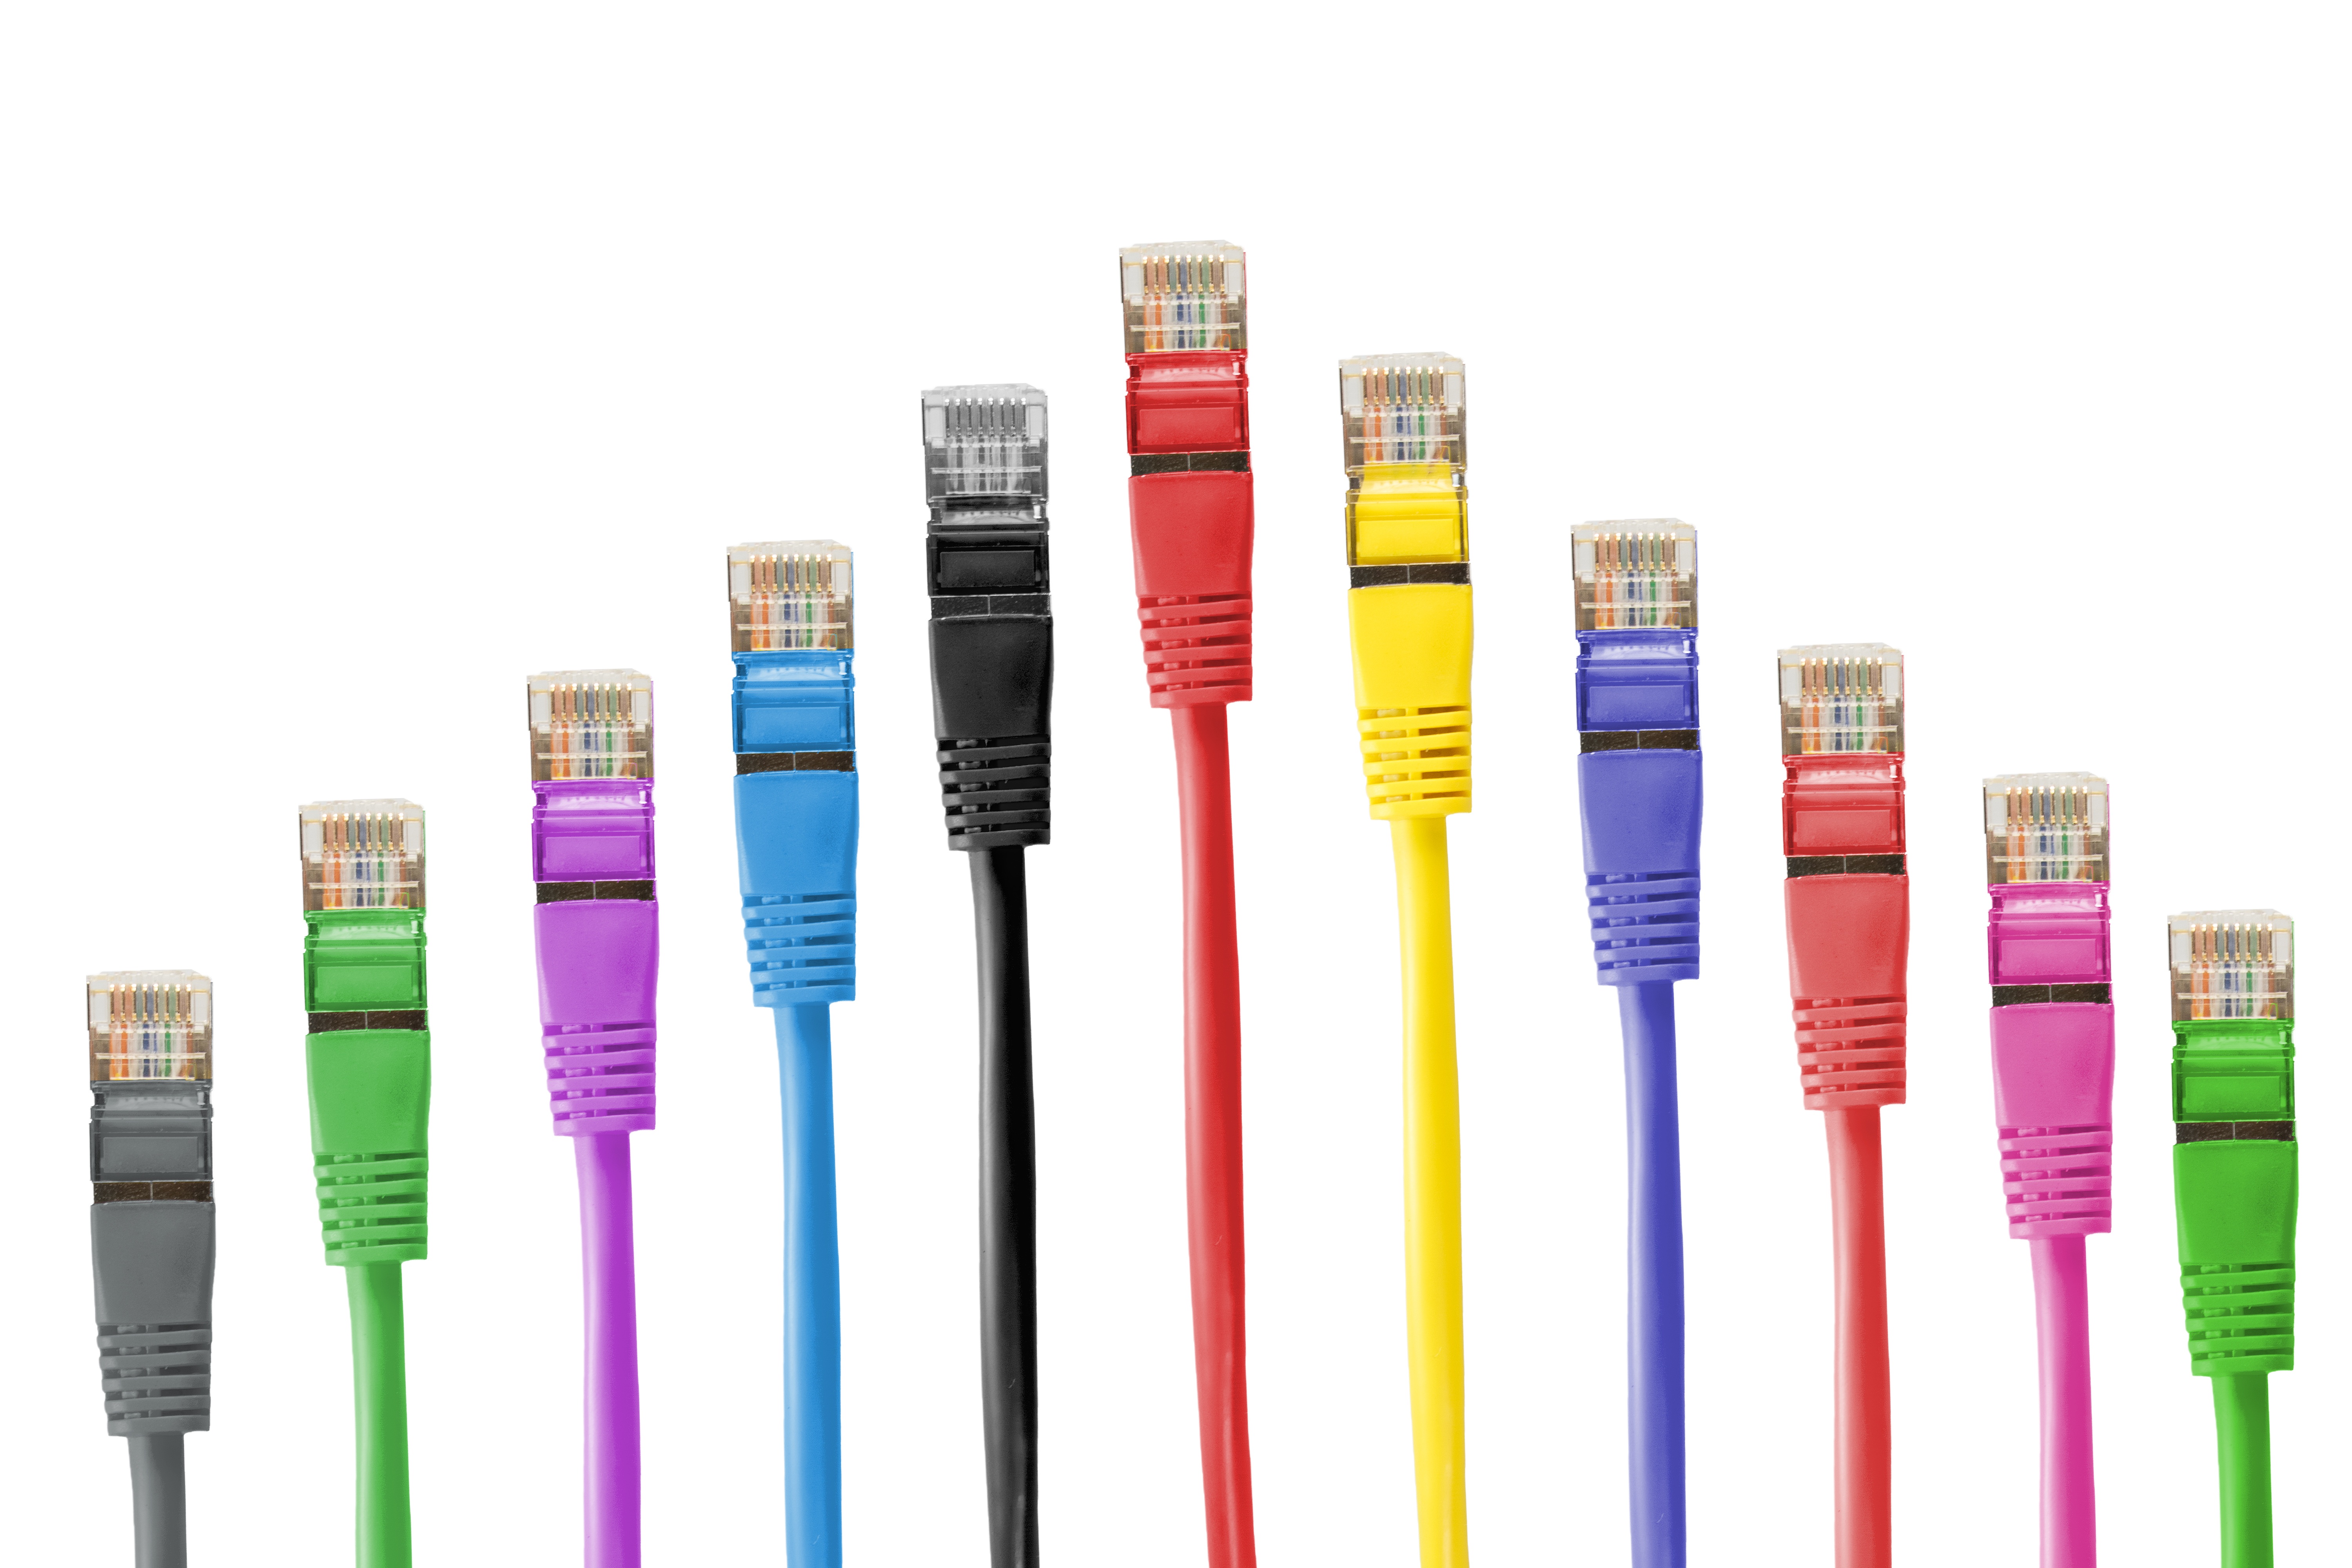
pen, brush, cable, line, macro, yellow, product, patch, rj, connection, network, cosmetics, plug, ball pen, lan, data processing, network cables, patch cable, lan cable, network connector, rj 45, fs, rj45